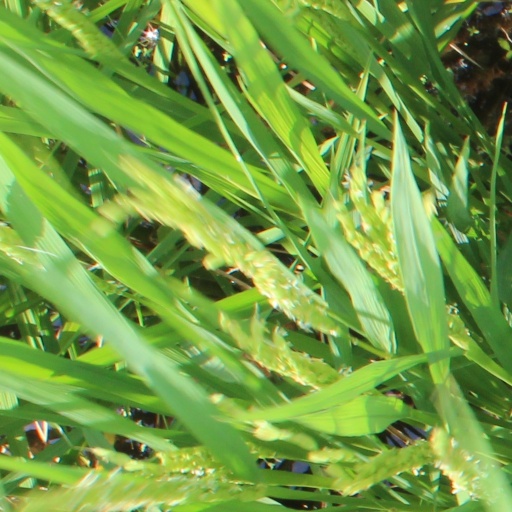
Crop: rice